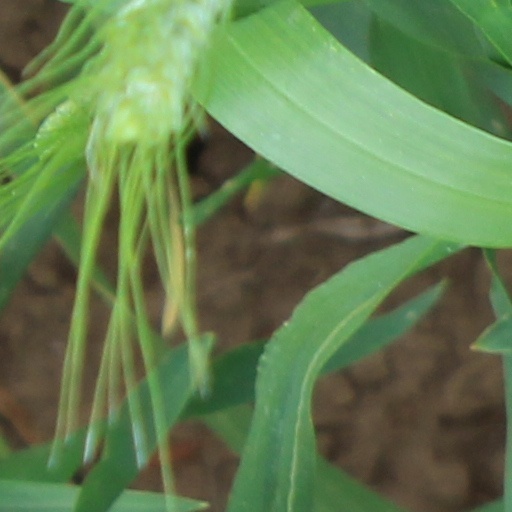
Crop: wheat